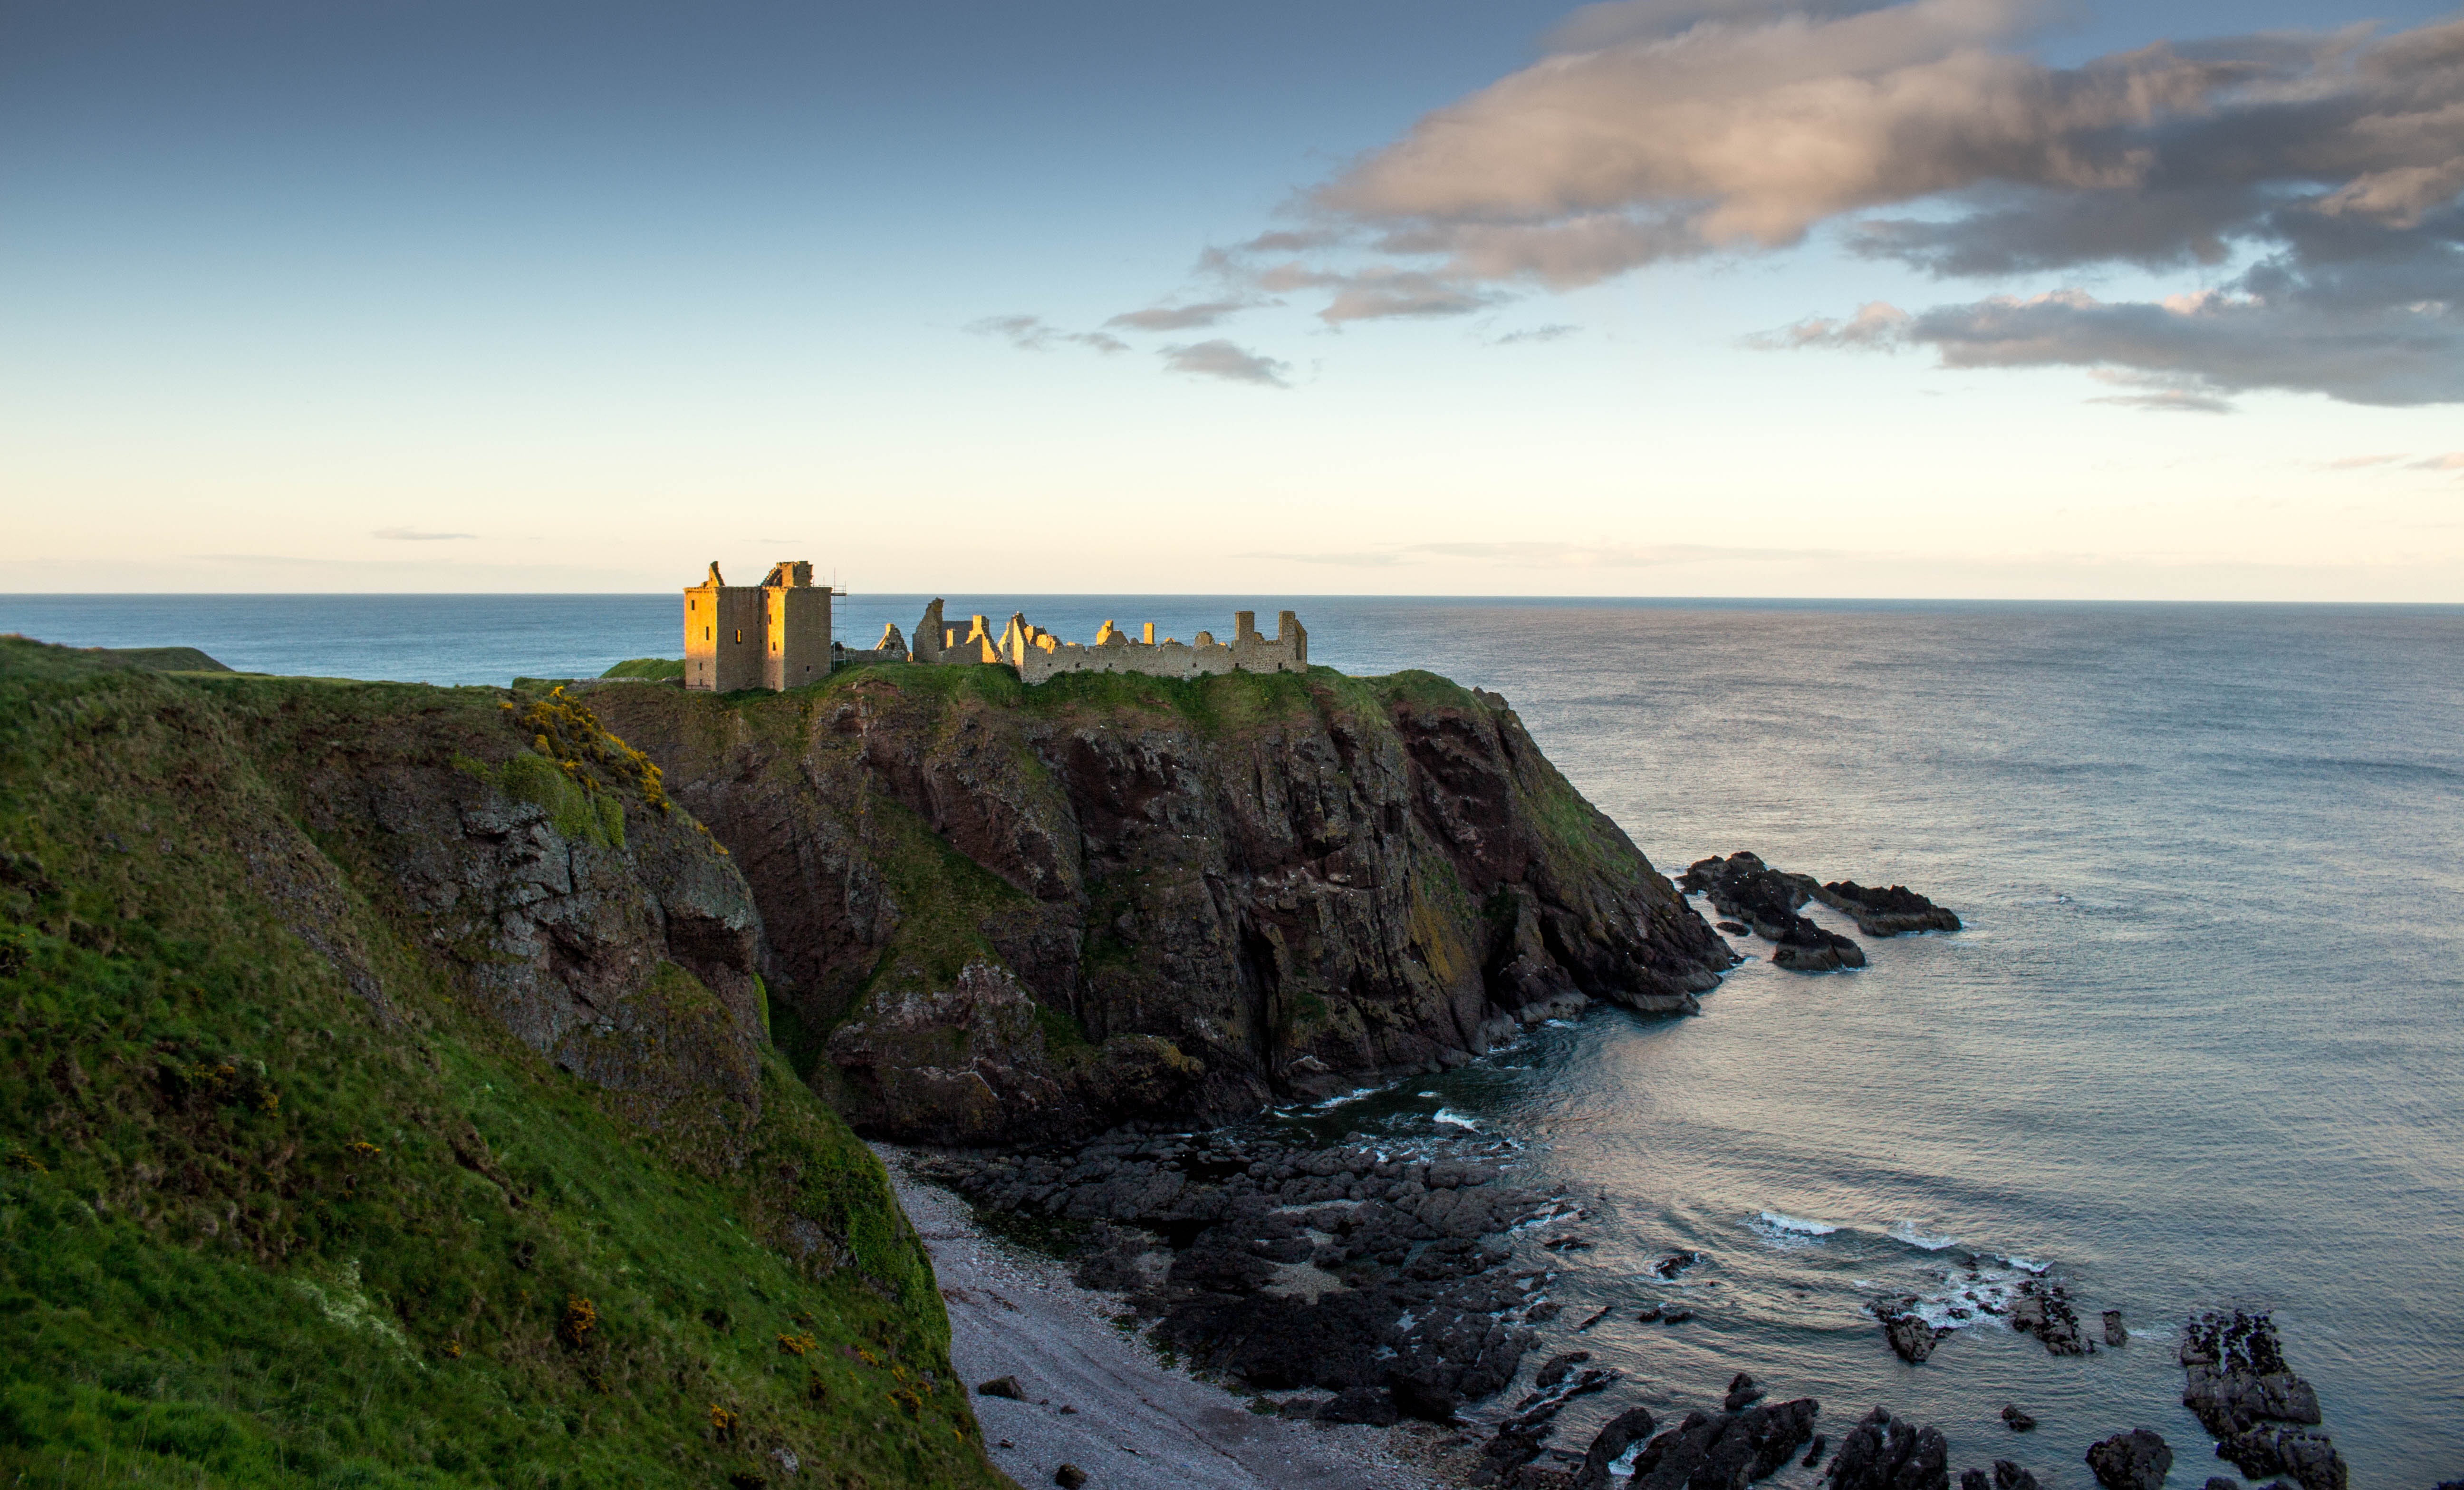
beach, landscape, sea, coast, rock, ocean, horizon, cloud, shore, wave, cliff, dusk, cove, tower, bay, stack, terrain, body of water, headland, cape, islet, landform, geographical feature